Hyundai Motor Company

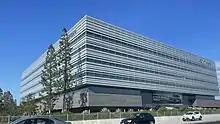
Hyundai Motor America headquarters in Fountain Valley, California

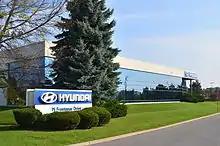
Hyundai Auto Canada office in Markham

Hyundai Motor America began selling cars in the United States on 20 February 1986, with a single model, the Hyundai Excel. That year, Hyundai set a record of selling the most automobiles in its first year of business in the United States compared to any other car brand; total sales in 1986 were 168,882.